John Willock Noble

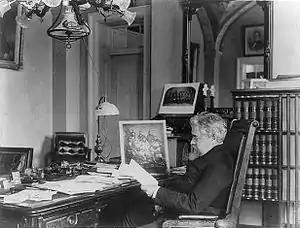
John W. Noble in his office

After the war, he became a companion of the Missouri Commandery of the Military Order of the Loyal Legion of the United States, a military society of officers of the Union armed forces and their descendants. He settled in St. Louis, Missouri after the Civil War, and was recommended by Stanberry to be US District Attorney. Overall, he was appointed United States Attorney for the Eastern District of Missouri from 1867 to 1870. He resigned from that role in 1870, and began again practicing law.